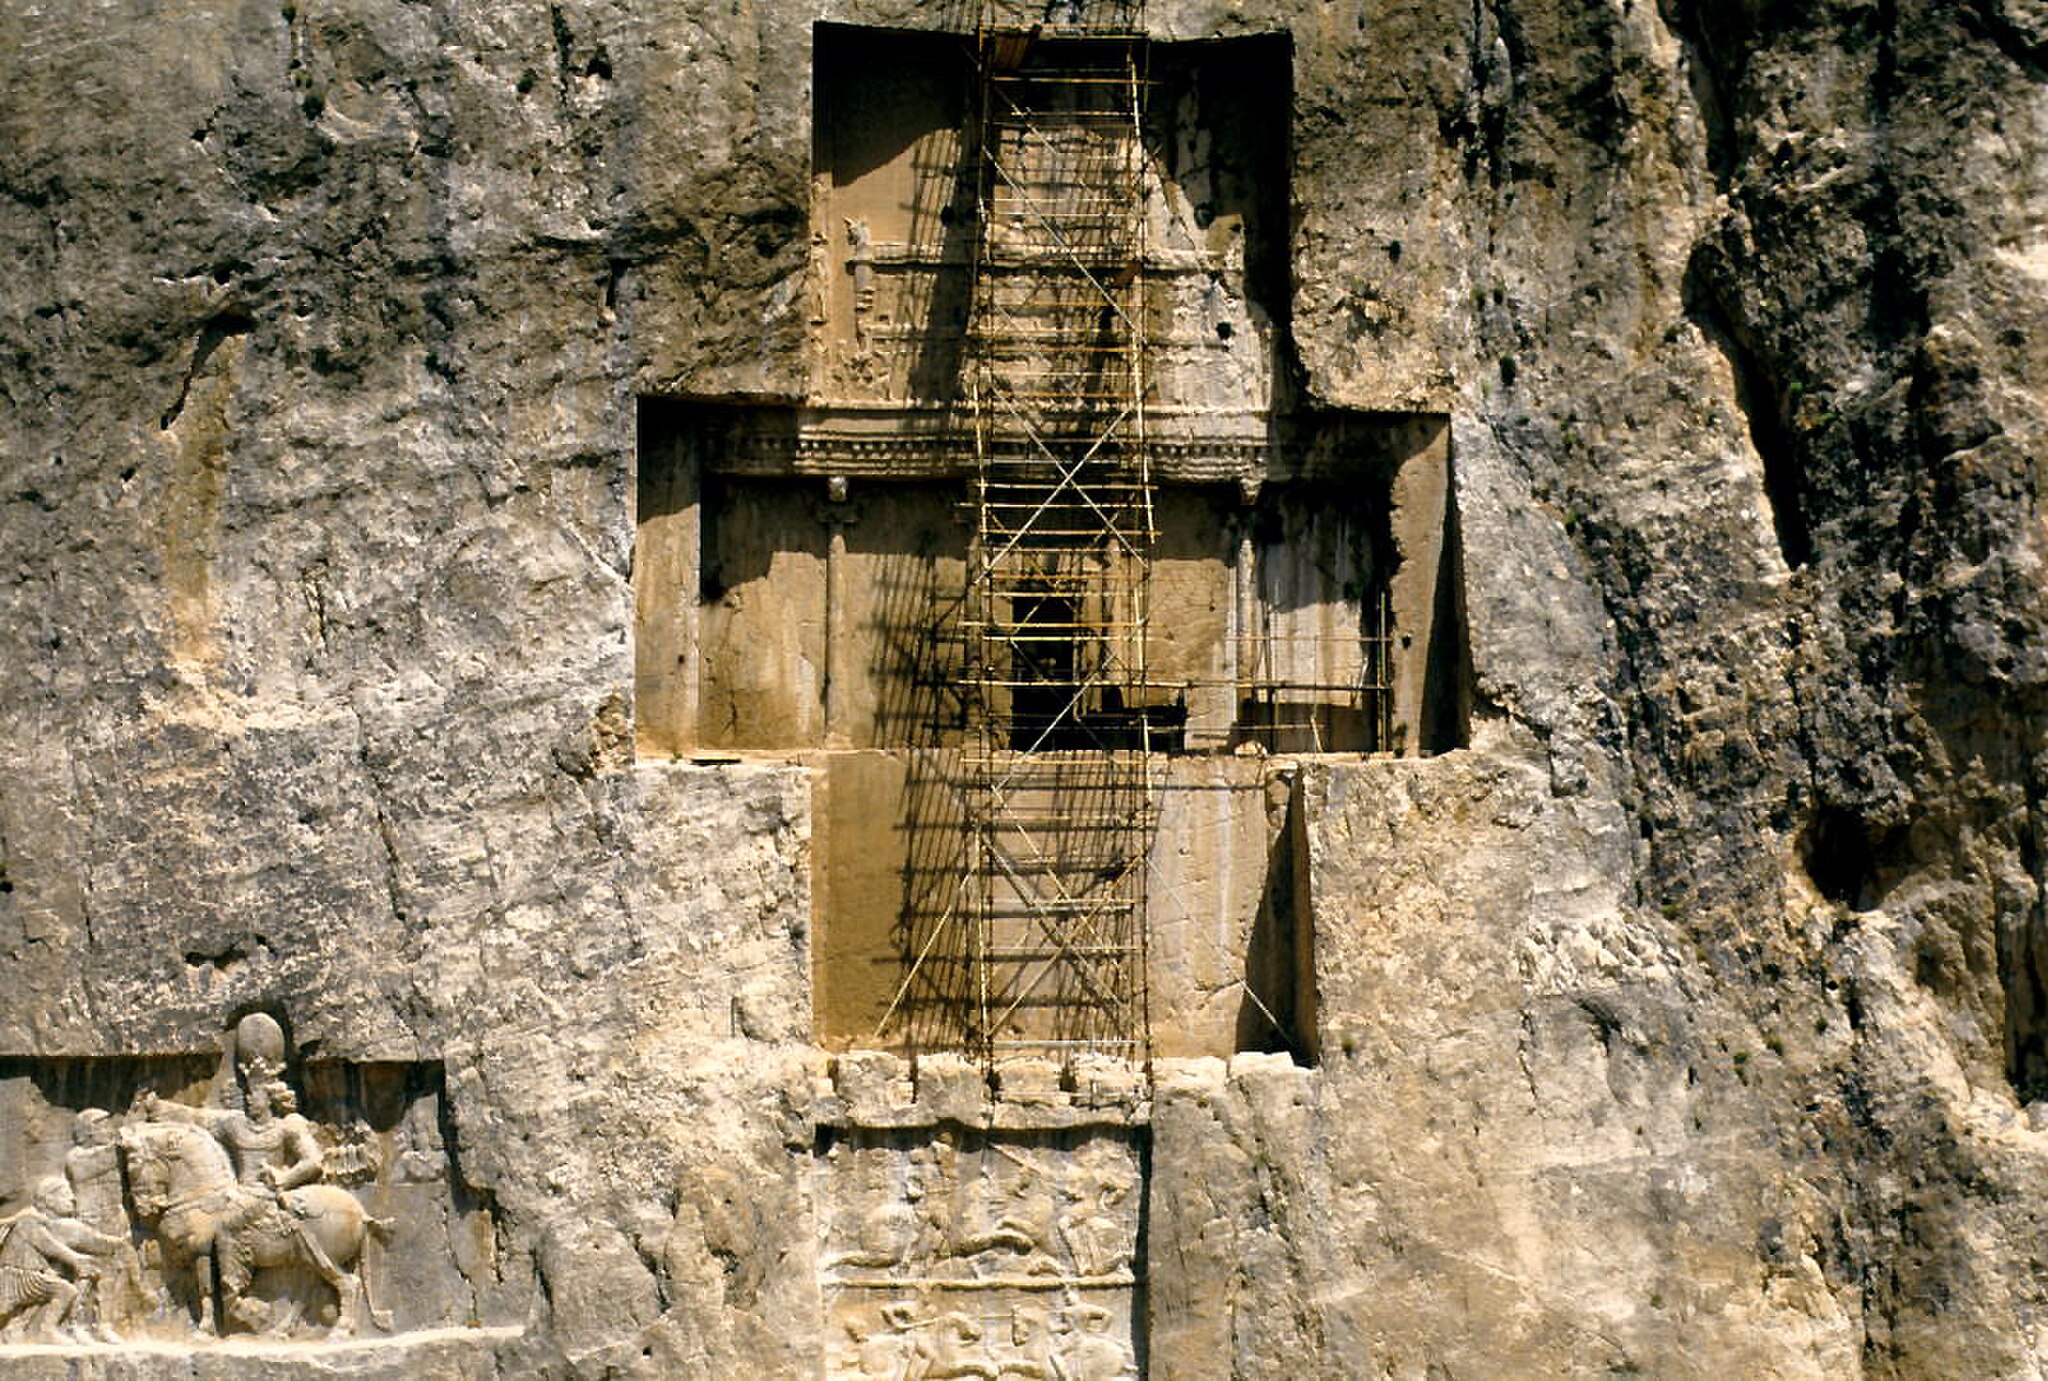
Title: Naqsh-e Rostam (2000) 07
Description: Tomb of Darius I in maintenance works; Necropolis of Naqsh-e Rustam. Fars, Iran
Date: 2000-04
Categories: Tomb of Darius I, Self-published work, Scaffolding in Iran, April 2000 in Iran, Photographs by LBM1948, Monument conservation, repair and maintenance in Iran